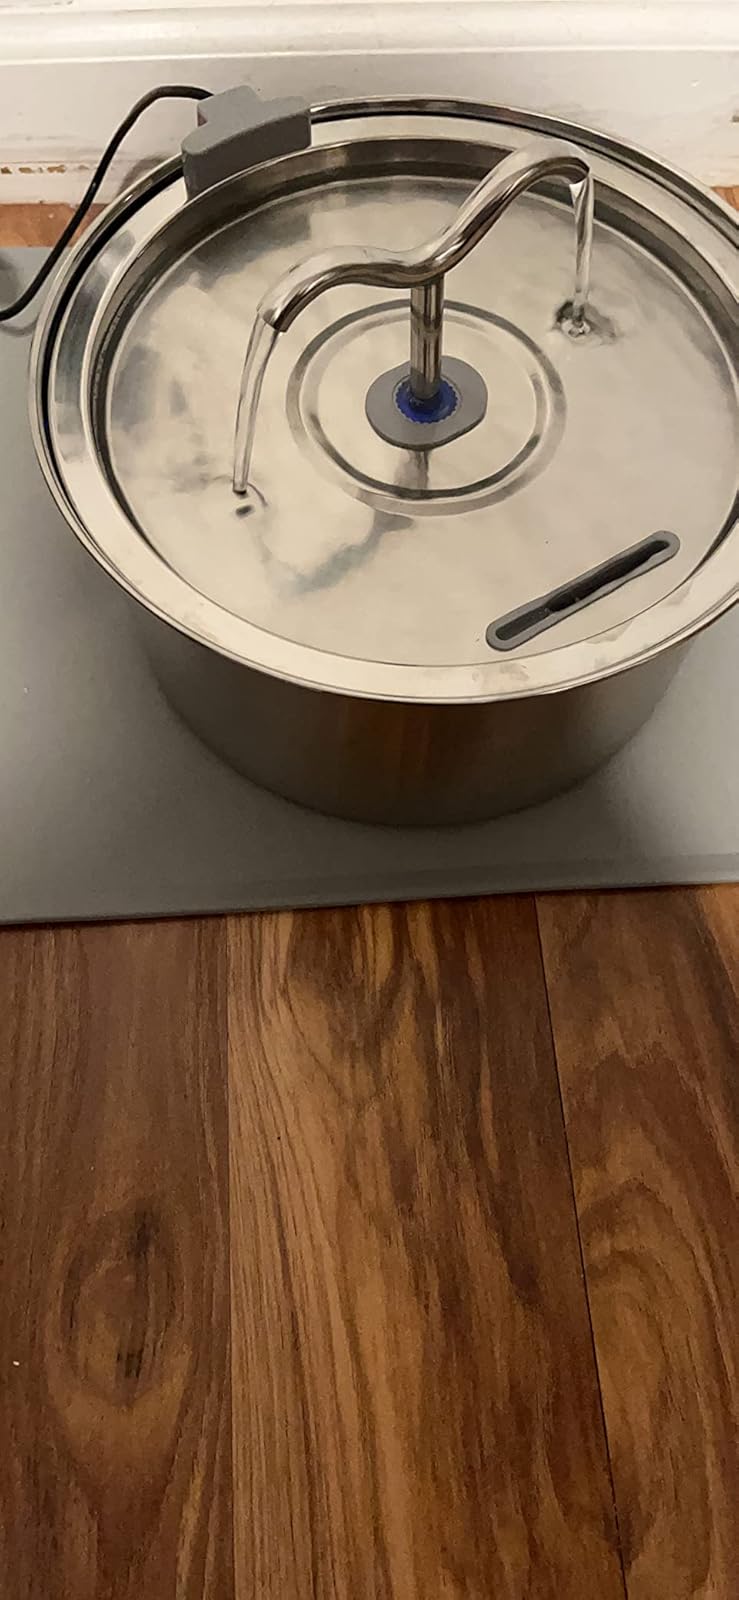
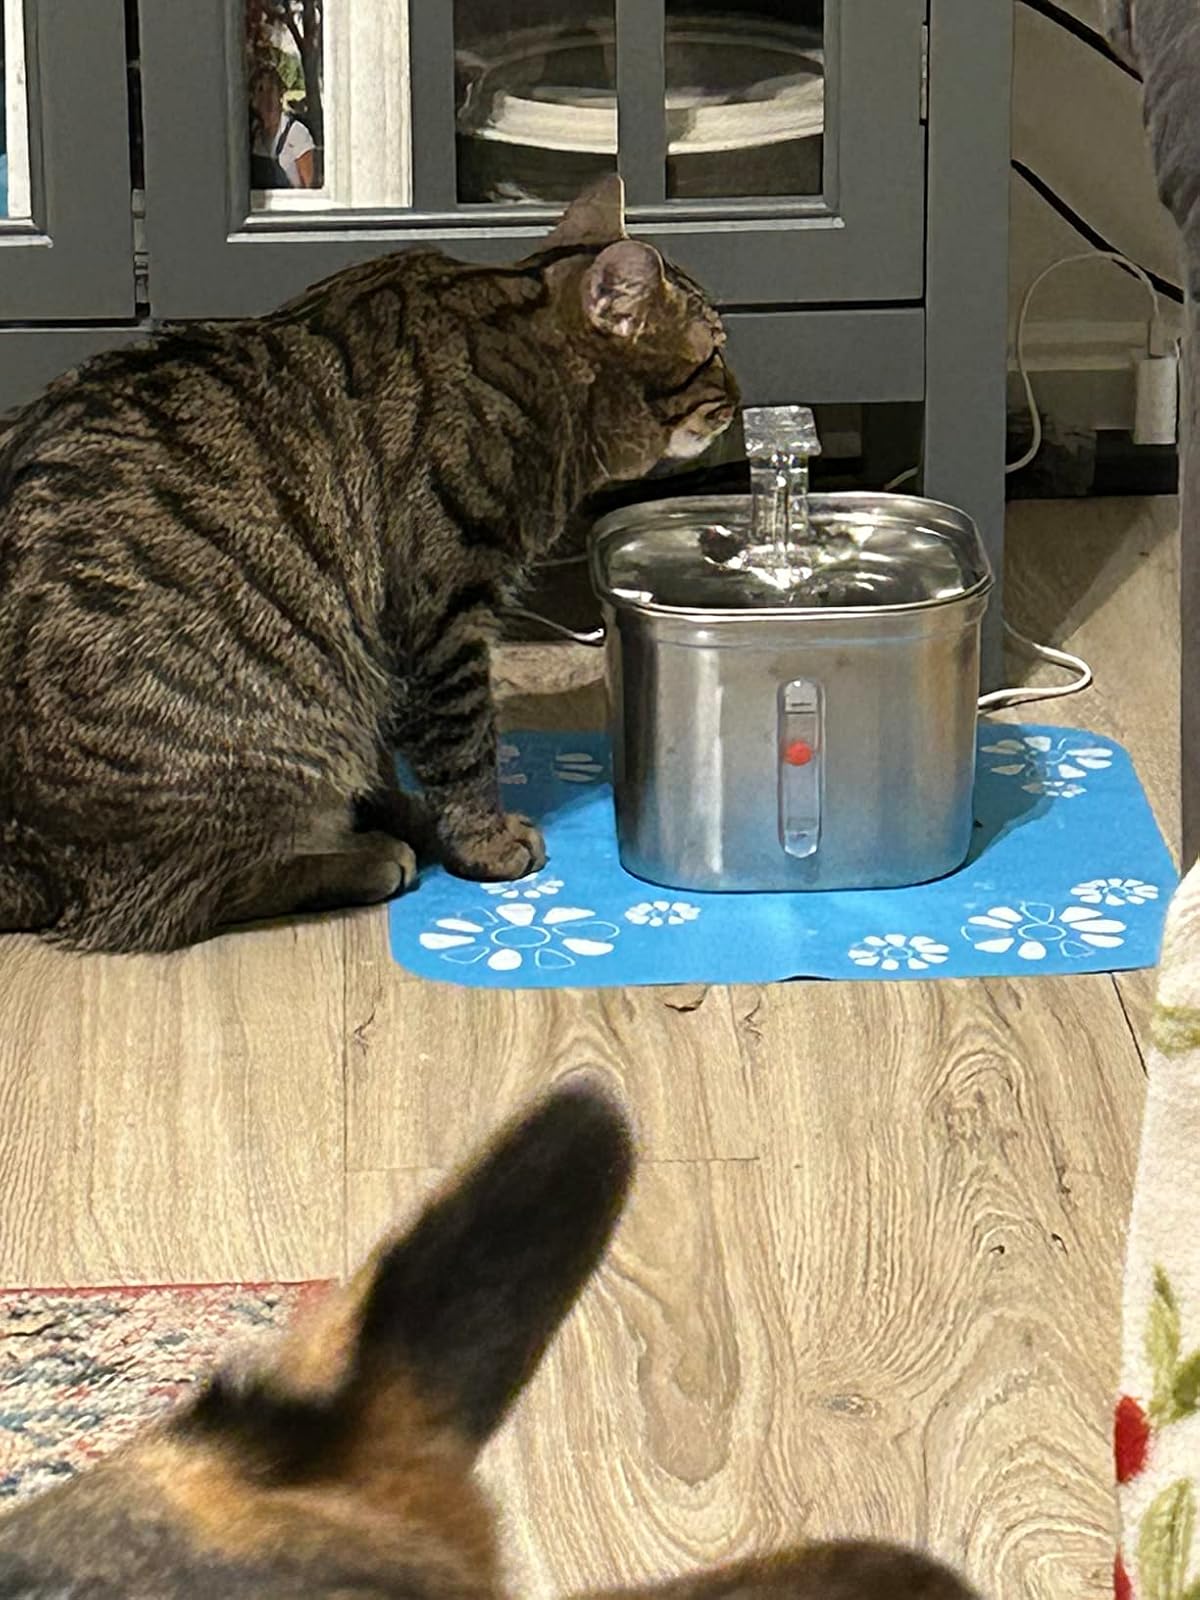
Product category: items_bowl
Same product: no